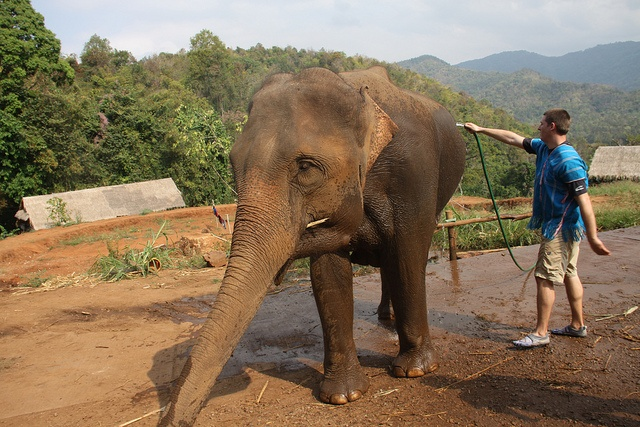
Large elephant being hosed down from the back.
A man washing off an elephant with a garden hose.
an elephant being sprayed down with a hose by a man
A man is wetting an elephant with a hose.
A man who is hosing down an elephant.